MGM Springfield

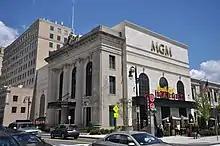
The South End Market, built out of the former United Electric Building, is one example of ways the casino complex was integrated into the city's historical landscape

On September 22, 2015, MGM unveiled a redesigned site plan for the project, abandoning the 25-story glass-facade hotel on State Street in favor of a 6-story hotel on Main Street. The changes also included the reduction of the parking garage by one floor and the market-rate apartments being moved off-site.